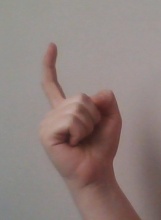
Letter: ra